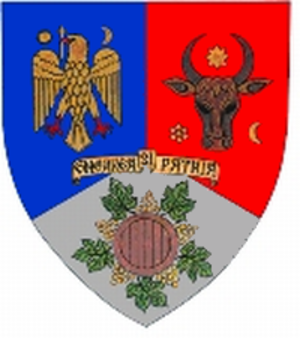
Vrancea est un județ de Moldavie roumaine, dans l'est du pays, dont le chef-lieu est Focșani.
Un județ est une division administrative :